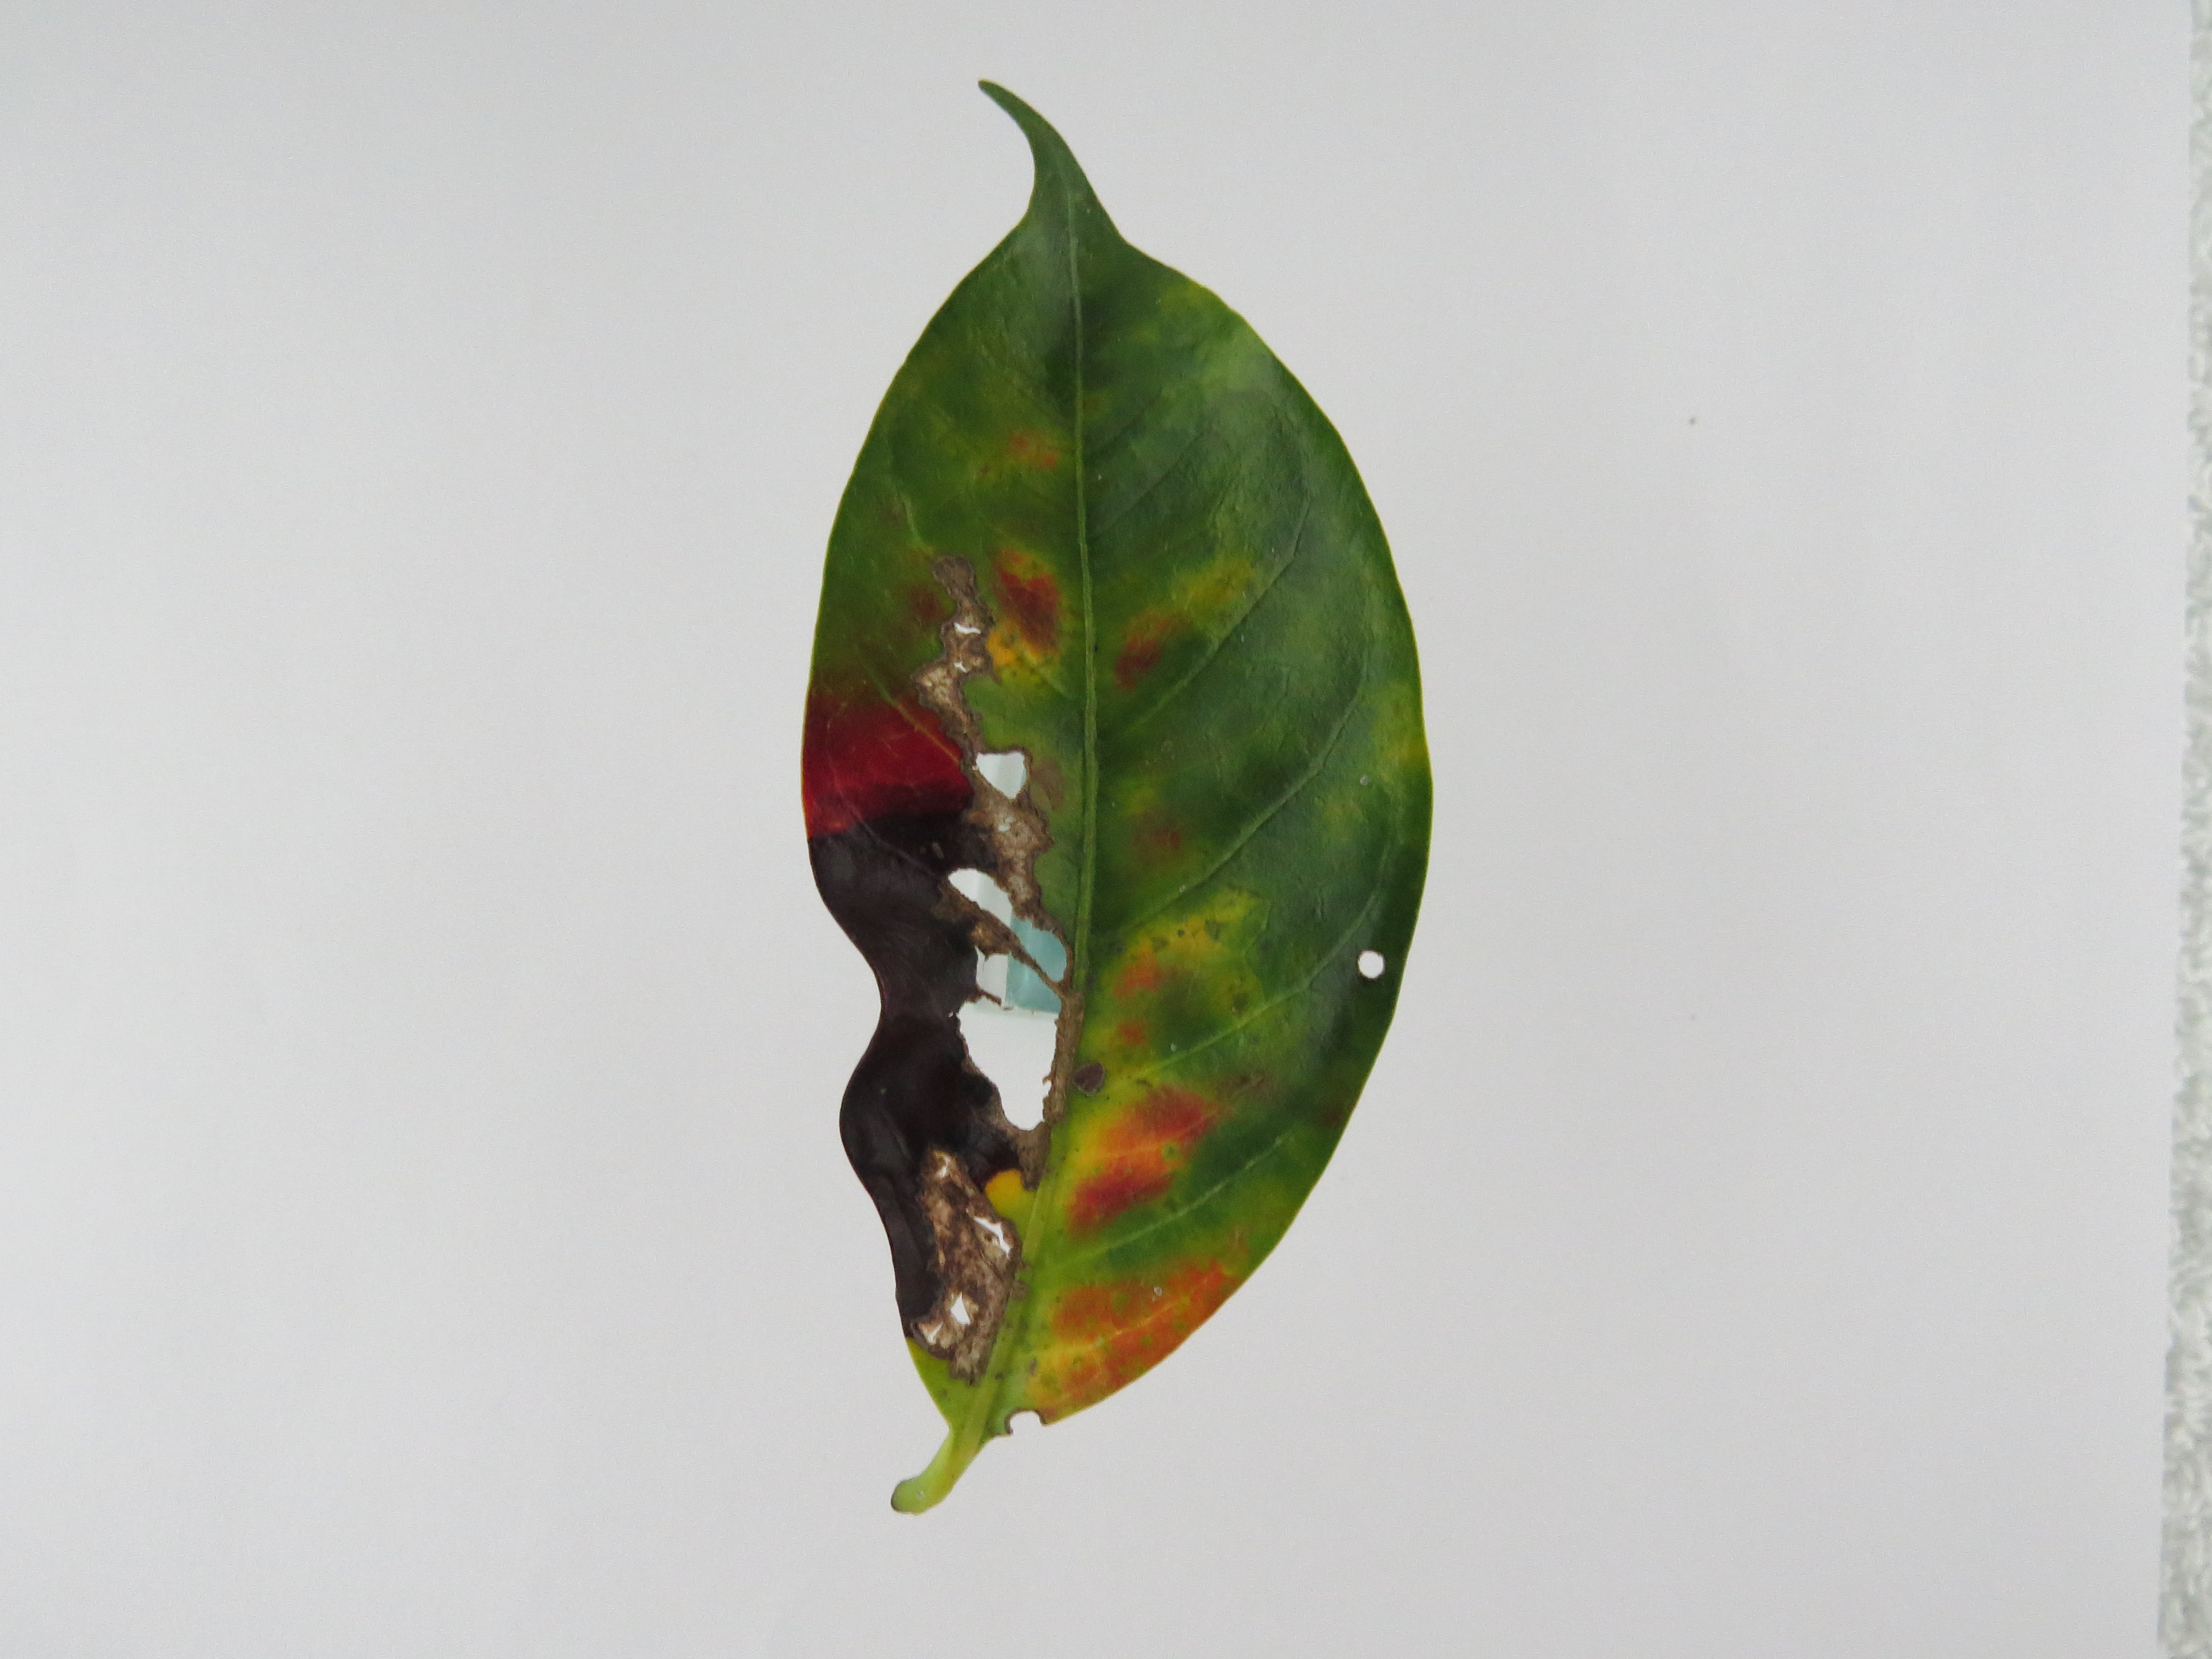
Label: phosphorus-P